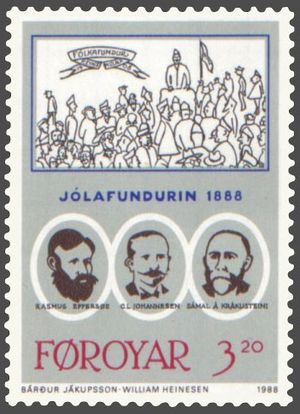
C.L. Johannesen
Frimærke fra 1988. Johannesen i midten
Christian Ludvig Johannesen var en færøsk folkeskolelærer og selvstændighedsaktivist.